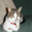
Label: cat